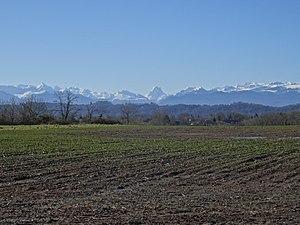
Vue depuis le Pont-Long à Lescar
Lescar est une commune française située dans le département des Pyrénées-Atlantiques en région Nouvelle-Aquitaine. Elle s'étend sur les contreforts de la chaîne des Pyrénées, principalement au sein de la vallée du gave de Pau. La ville médiévale se développe sur un promontoire rocheux, surplombant le gave au sud, et se trouve délimitée par le ruisseau du Lescourre au nord puis par la plaine du Pont-Long. Lescar est l'héritière de la cité gallo-romaine de Beneharnum, première capitale du peuple des Venarni qui donne son nom à l'ancien État souverain du Béarn. Des traces de cette occupation antique sont retrouvées lors de fouilles menées, notamment dans le quartier du Bialé, mais aussi avec la découverte des restes de la villa Sent-Miquèu. La cité est en partie détruite durant le IXᵉ siècle lors des raids vikings.
Le pic du Midi d'Ossau est une montagne culminant à 2 884 mètres et située dans l'ouest des Pyrénées françaises, dans la partie béarnaise du département des Pyrénées-Atlantiques. Il est le sommet emblématique de la vallée d'Ossau — qui lui donne son nom — et dont la racine pré-indo-européenne *oss/*ors ferait référence aux cours d'eau. Le pic du Midi d'Ossau est l'un des vestiges d'un ancien volcan, le volcan d'Ossau, formé il y a 278 millions d'années, à la fin de l'orogenèse varisque. L'effondrement du toit du volcan entraîne la création d'une caldeira qui, avec la formation de la chaîne des Pyrénées il y a 40 millions d'années, se soulève et permet la constitution du sommet actuel.